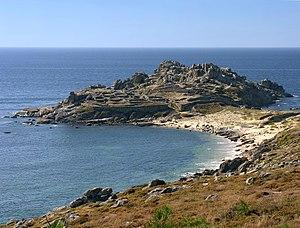
Castro de Baroña, en Galice (Espagne). Galego: Castro de Baroña, Galiza Português: Castro de Baronha, Galiza, Espanha
Le Castro de Baroña est une fortification résidentielle caractéristique de la culture des castros du nord ouest de la péninsule Ibérique. Il est situé sur une péninsule de la paroisse de Baroña, de la commune de Porto do Son, Province de La Corogne.